Meso-Octamethylporphyrinogen

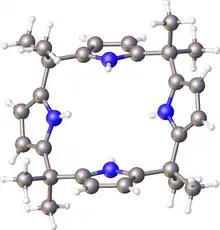
Structure of octamethylporphyrinogen.

The pyrrolic N-H centers of octamethylporphyrinogen can be deprotonated, and the resulting tetraanion functions as a tetradentate ligand for a variety of metal ions.